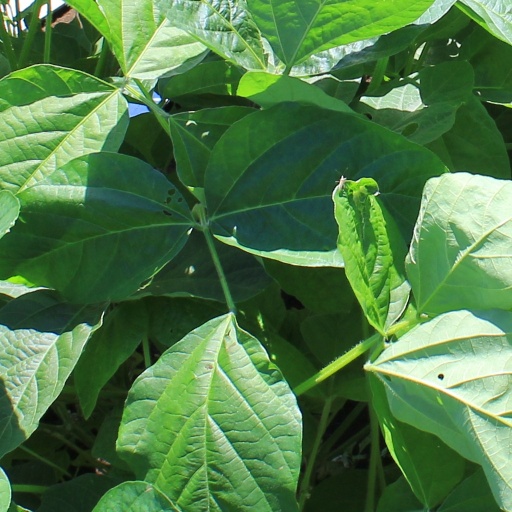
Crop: soybean